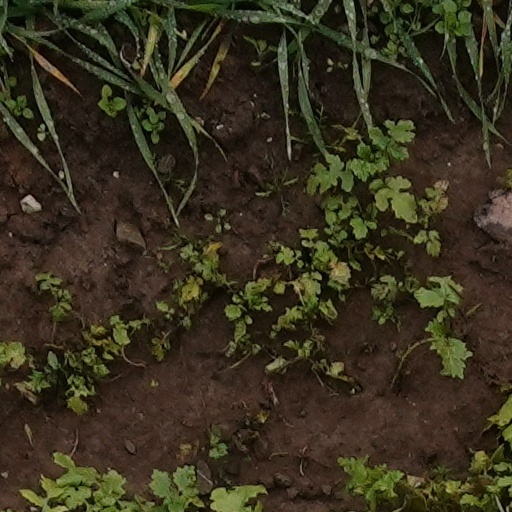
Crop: wheat